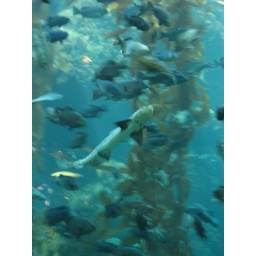
Lots of fish swimming around at feeding time.